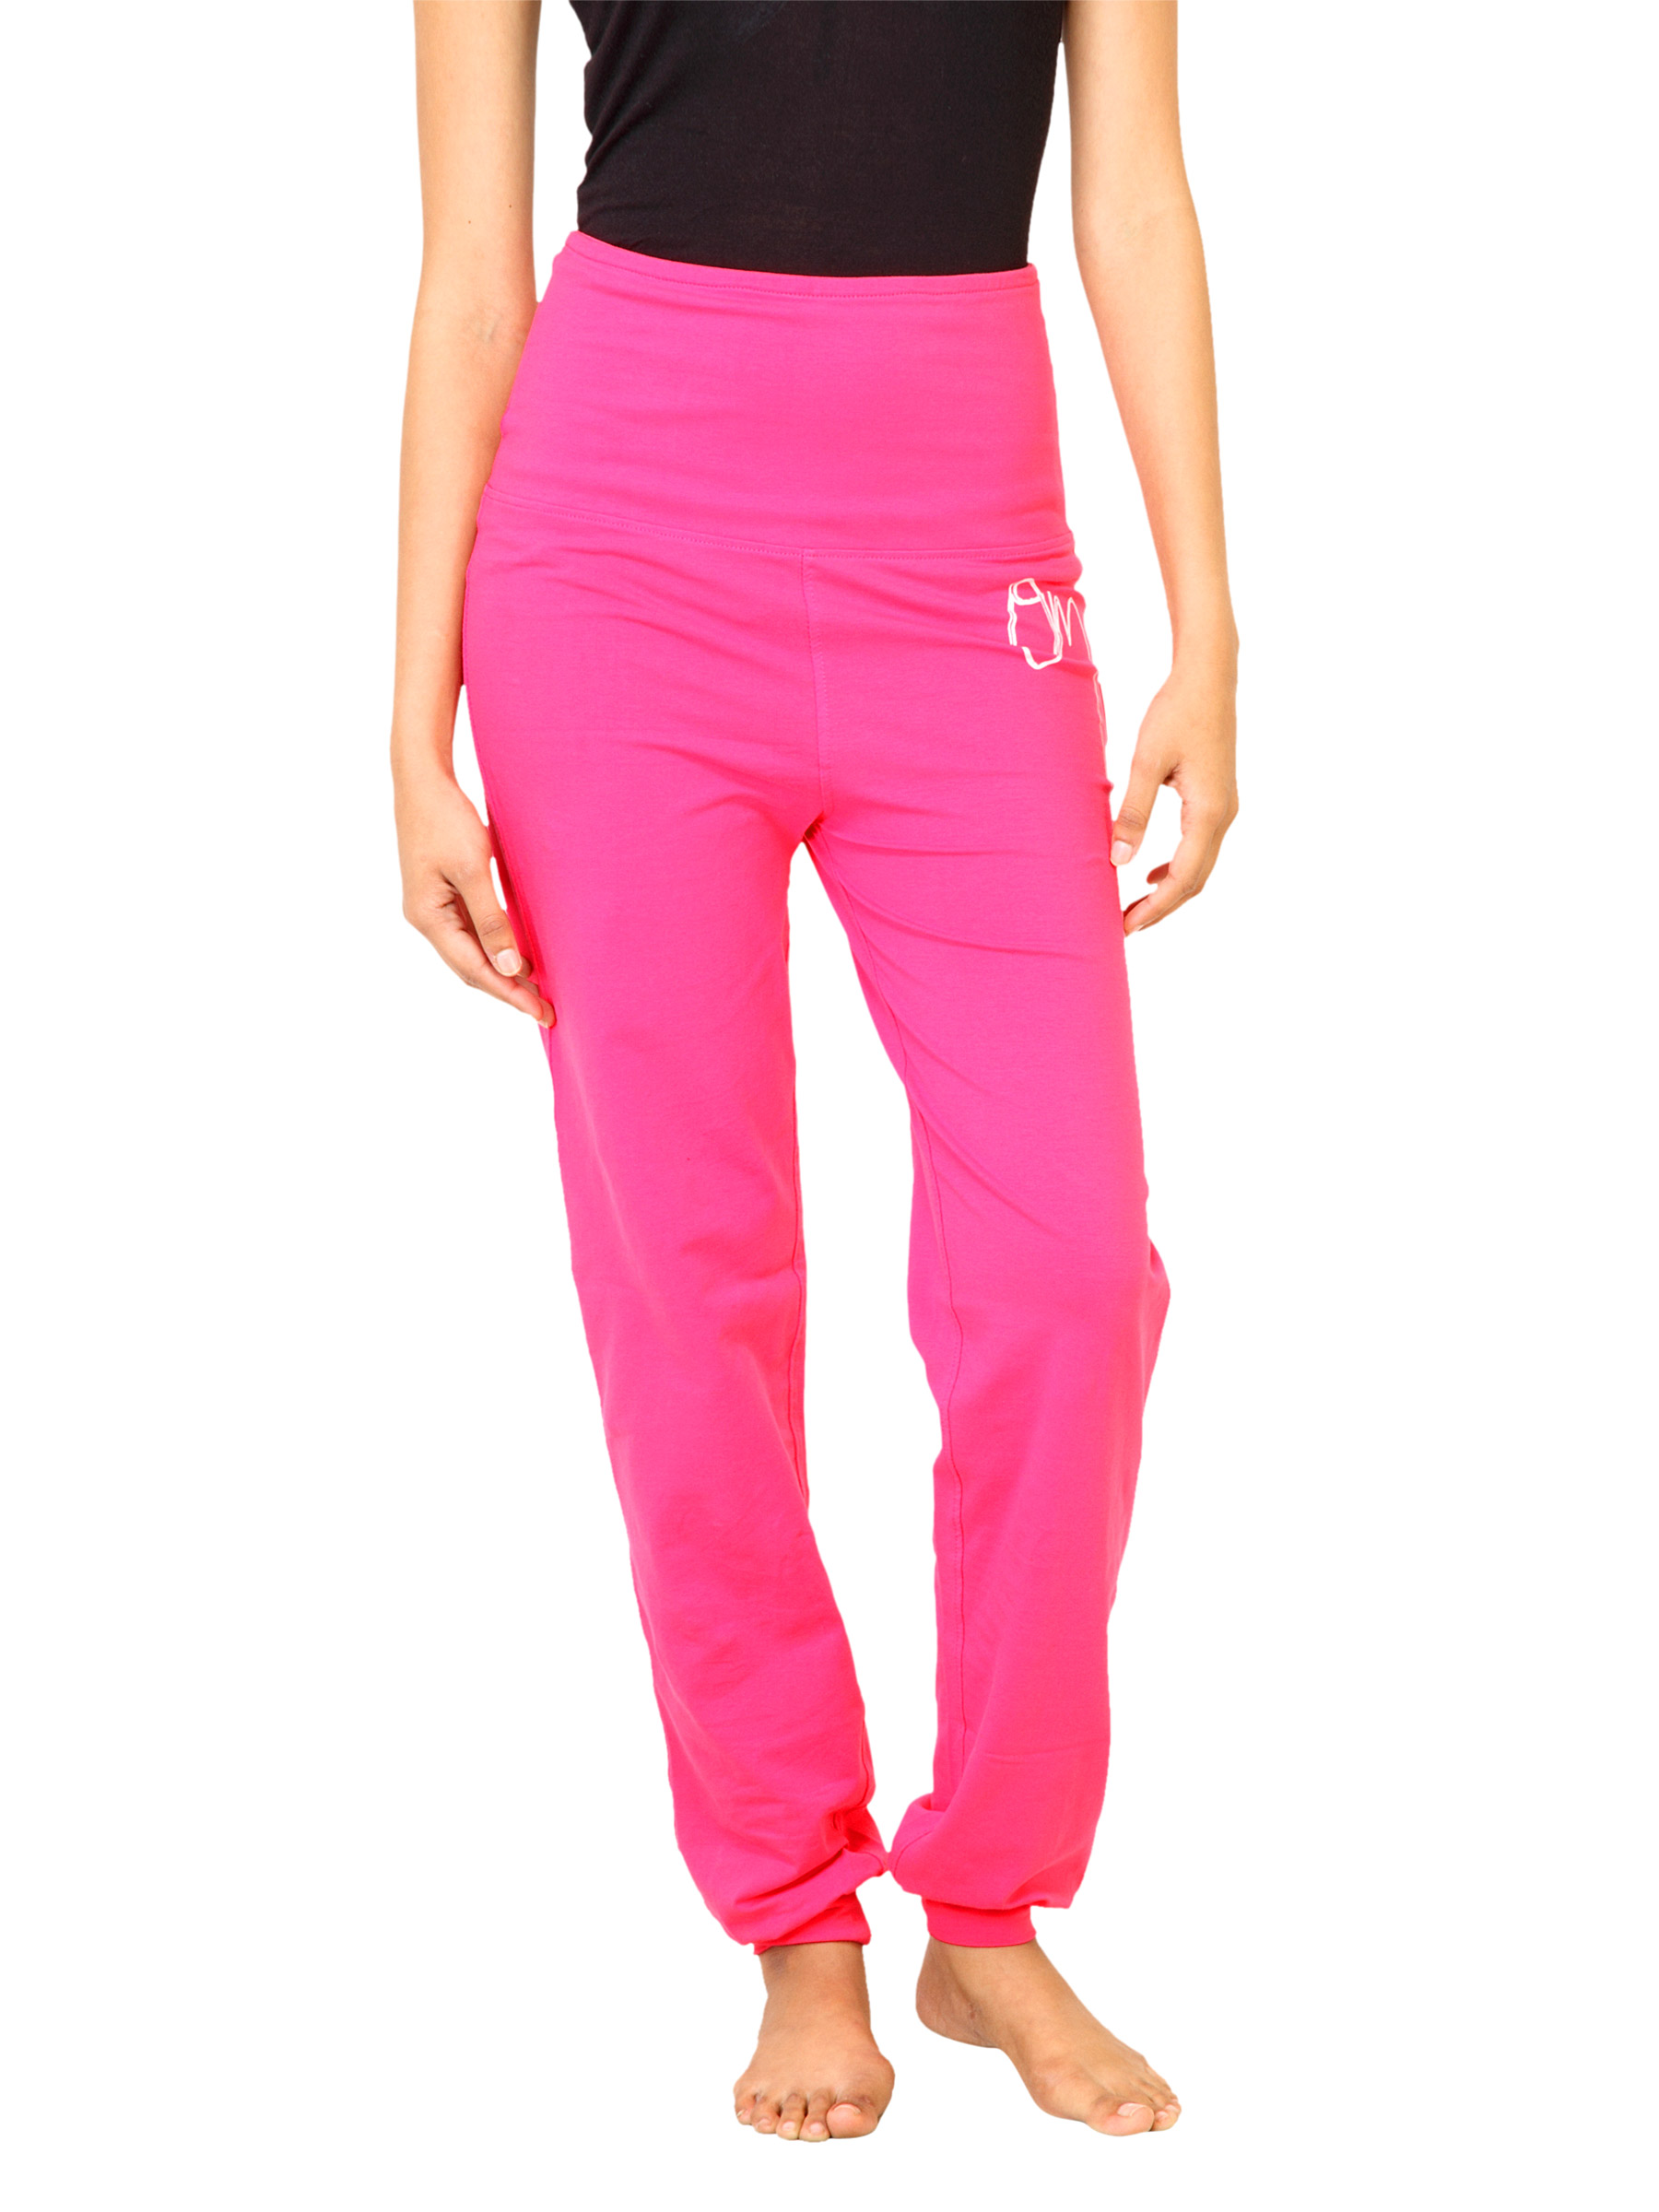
Urban Yoga Women Solid Pink Track Pants
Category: Apparel / Bottomwear / Track Pants
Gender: Women
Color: Pink
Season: Fall 2011
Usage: Casual